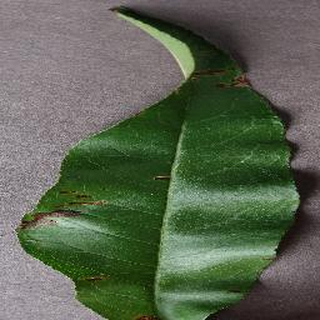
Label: peach_bacterial_spot